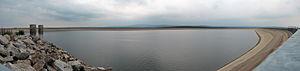
La centrale hydroélectrique de Markersbach est une centrale hydroélectrique de pompage allemande, dans les Monts Métallifères sur le cours supérieur de la rivière Große Mittweida, sur le territoire de la commune de Markersbach, dans l'arrondissement d'Aue-Schwarzenberg en Saxe.